Harold Olmo

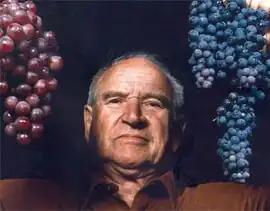
Olmo in 1978

Harold Olmo (July 31, 1909 – June 30, 2006) was an American viticulturist and professor at the University of California, Davis where he created many new grape varieties known today as Olmo grapes. In the 1950s, he helped to establish California's first quarantine facility on the UC Davis campus to permit California growers to import foreign vines. This led to an expansion of California's wine industry as more "Vitis vinifera" was introduced to the area.